Boris III of Bulgaria

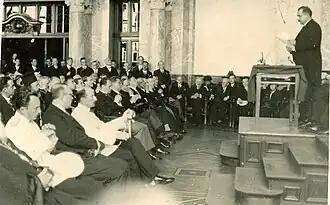
Boris III of Bulgaria and Prime-minister Kimon Georgiev during the opening session of the IV International Congress of Byzantine Studies (Sofia, 9 September 1934)

In the coup on 19 May 1934, the Zveno military organisation established a dictatorship, abolished political parties, and reduced Boris to a puppet figurehead. The following year, he staged a counter-coup and retook control of the country. The political process was controlled by the Tsar, but a semi-parliamentary system was re-introduced without restoration of political parties.